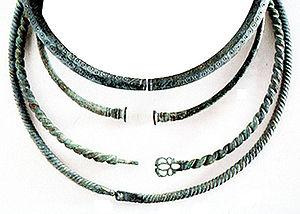
Torques en bronze, musée municipal d'Épernay.
Le Musée régional d’archéologie et du vin de Champagne est un musée français, situé avenue de Champagne, dans l'ancien château Perrier à Épernay, en Champagne-Ardenne.